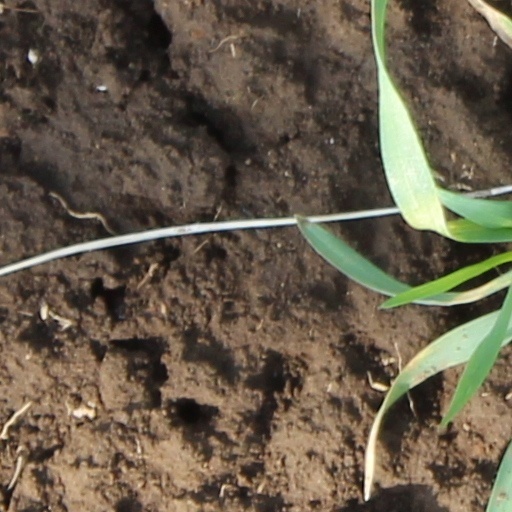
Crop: wheat